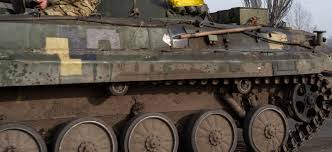
Label: BMP-2